Answer in natural language. Considering the relative positions, where is black square chair (highlighted by a blue box) with respect to black square chair (highlighted by a green box)? Choose between the following options: left or right
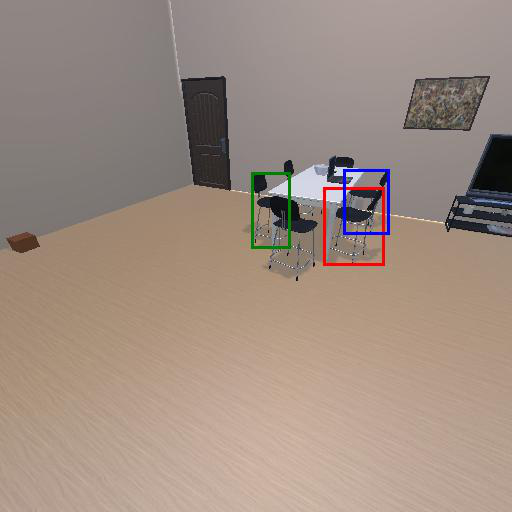
<answer>right</answer>